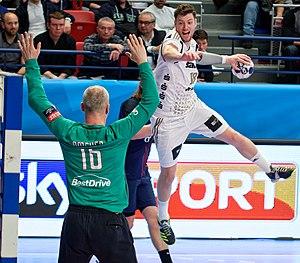
Rencontre de phase de groupe de la ligue des champions 2016-17 entre le PSG et le THW Kiel. A Coubertin, le 12 mars 2017. http://www.eurohandball.com/ec/cl/men/2016-17/match/2/006499/Paris+Saint-Germain+Handball#
Niclas Ekberg, né à Ystad le 23 décembre 1988, est un handballeur suédois. Gaucher, il évolue au poste d'ailier droit au THW Kiel depuis 2012 et en Équipe de Suède depuis 2008.